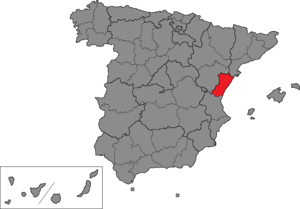
La circonscription électorale de Castellón est l'une des cinquante-deux circonscriptions électorales espagnoles utilisées comme divisions électorales pour les élections générales espagnoles.